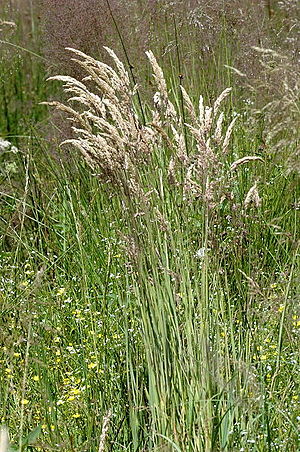
Krybende hestegræs
Krybende hestegræs (Holcus mollis)